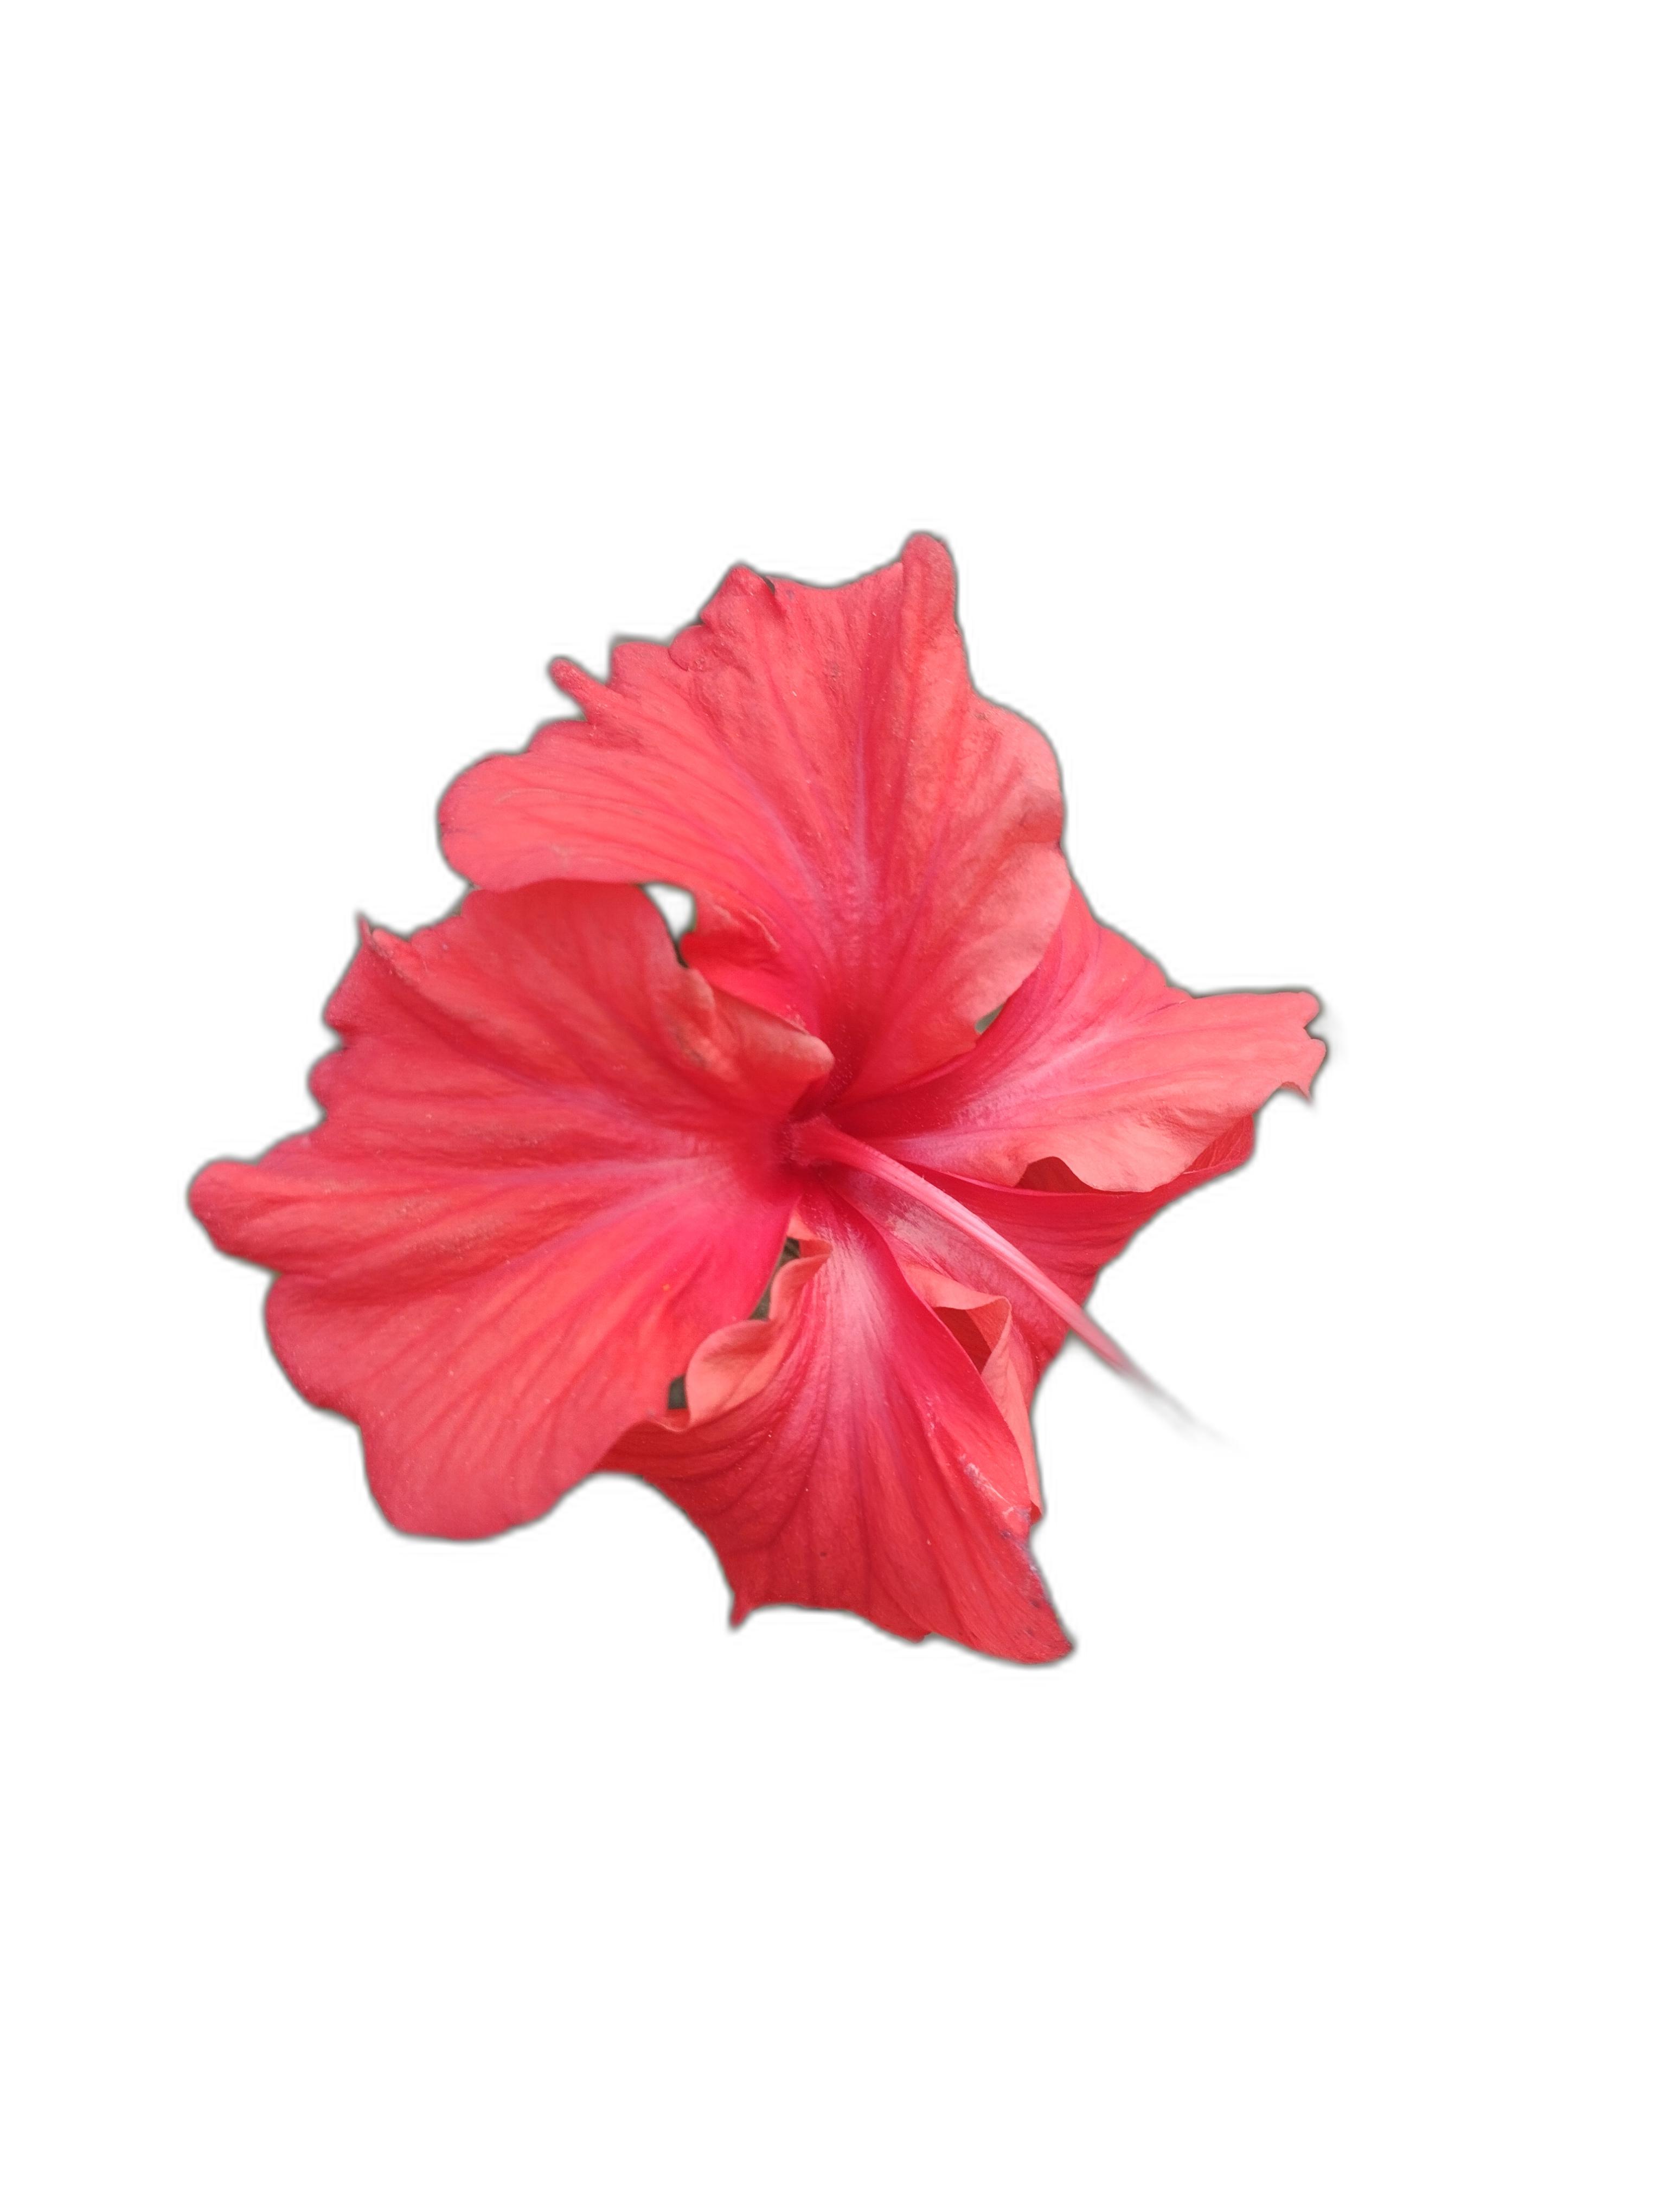
Label: Hibiscus